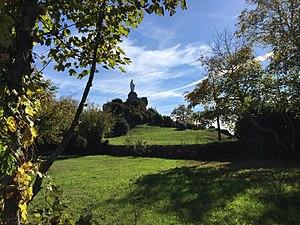
Vierge sur la butte de Suin (Saône-et-Loire, sud de la Bourgogne, France)
La butte de Suin, avec ses 600 mètres, se dresse à l'extrémité est du Charolais. Coiffée de rochers, elle domine la commune de Suin, dans le département de Saône-et-Loire, à peu près à mi-chemin entre Charolles et Cluny. Elle est située sur la ligne de partage des eaux entre l'océan Atlantique et la mer Méditerranée.